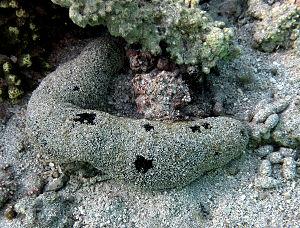
Holothurie Holothuria atra à la Réunion.
L’holothurie à ocelles noires est une espèce de concombres de mer de la famille des Holothuriidae.
Holothuria est un genre d'holothuries de la famille des Holothuriidae.
L'île de La Réunion est un département d'outre-mer français situé dans le sud-ouest de l'océan Indien.